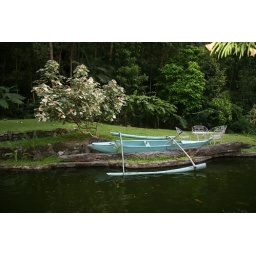
One can actually catch fish in this pond. The boat is only for effects